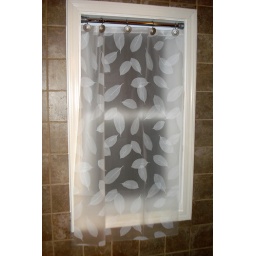
What you have to do when your 1952 house has a window in the shower.